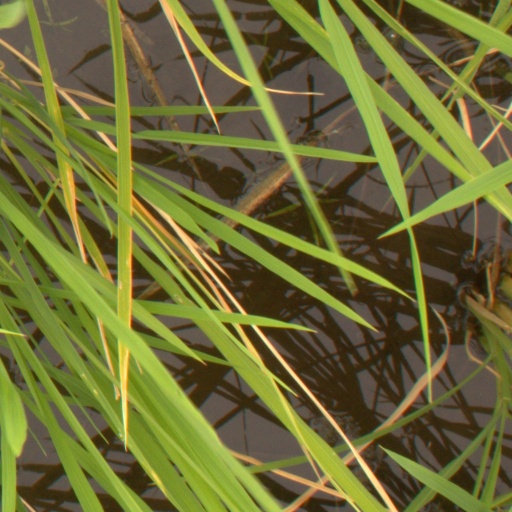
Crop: rice